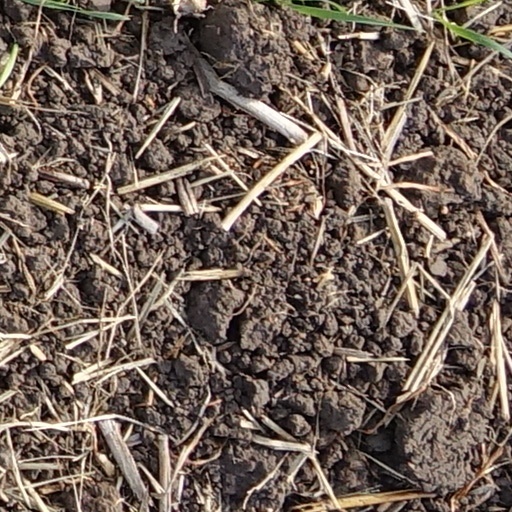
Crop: wheat